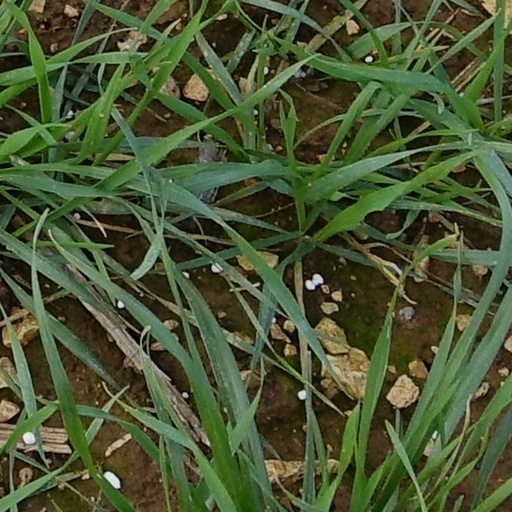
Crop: wheat